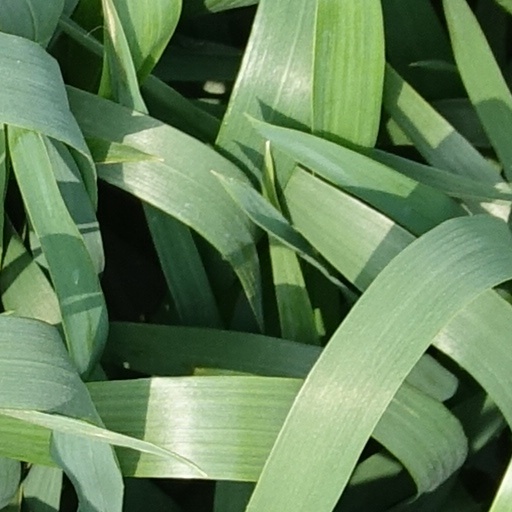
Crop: wheat